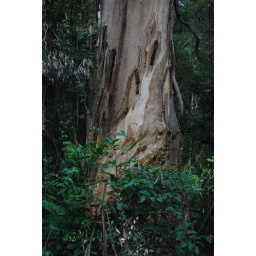
Beautiful gum tree in the forest